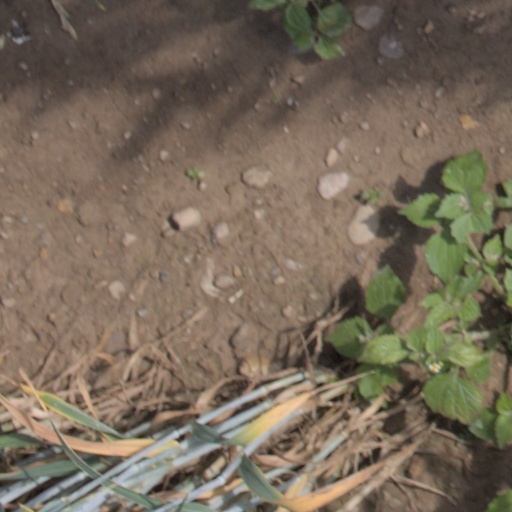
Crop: wheat